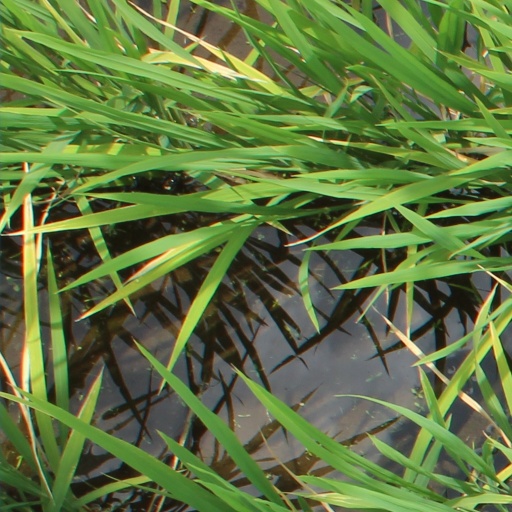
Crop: rice